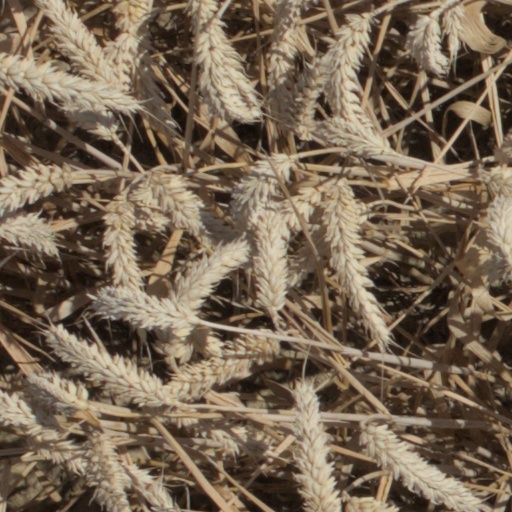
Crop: wheat